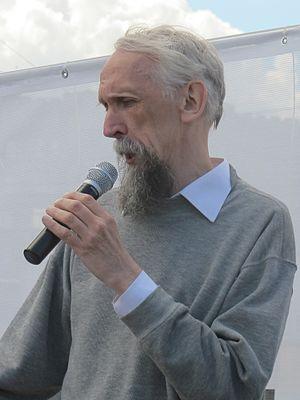
Viktor Anatolievitch Vassiliev, né le 10 avril 1956 à Moscou, est un mathématicien russe, professeur à l'Université indépendante de Moscou depuis 1991 et chercheur à l'Institut de mathématiques Steklov depuis 1997.